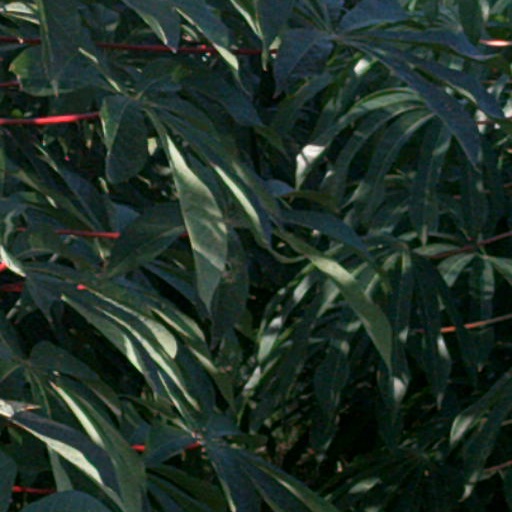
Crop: cassava